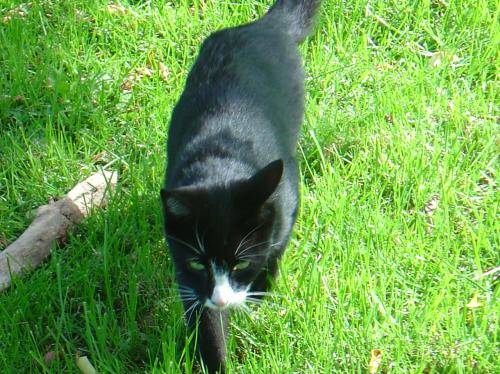
Label: cat